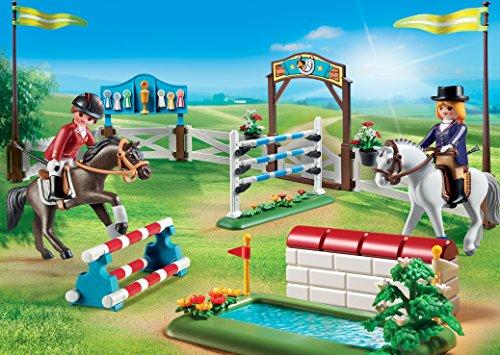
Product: Playmobil 6930 - Reitturnier & 6929 - Pferde-waschplatz
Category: Toys & Games | Building Toys | Building Sets
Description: Get your horse show ready with the horse grooming station.
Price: $40.25
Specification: ShippingInformation:Viewshippingratesandpolicies|ASIN:B07PRL4J8W